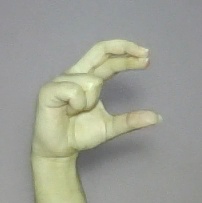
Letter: thal